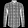
Label: Shirt